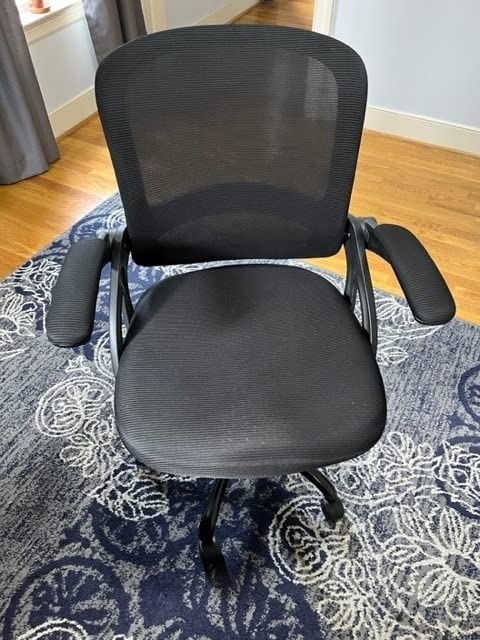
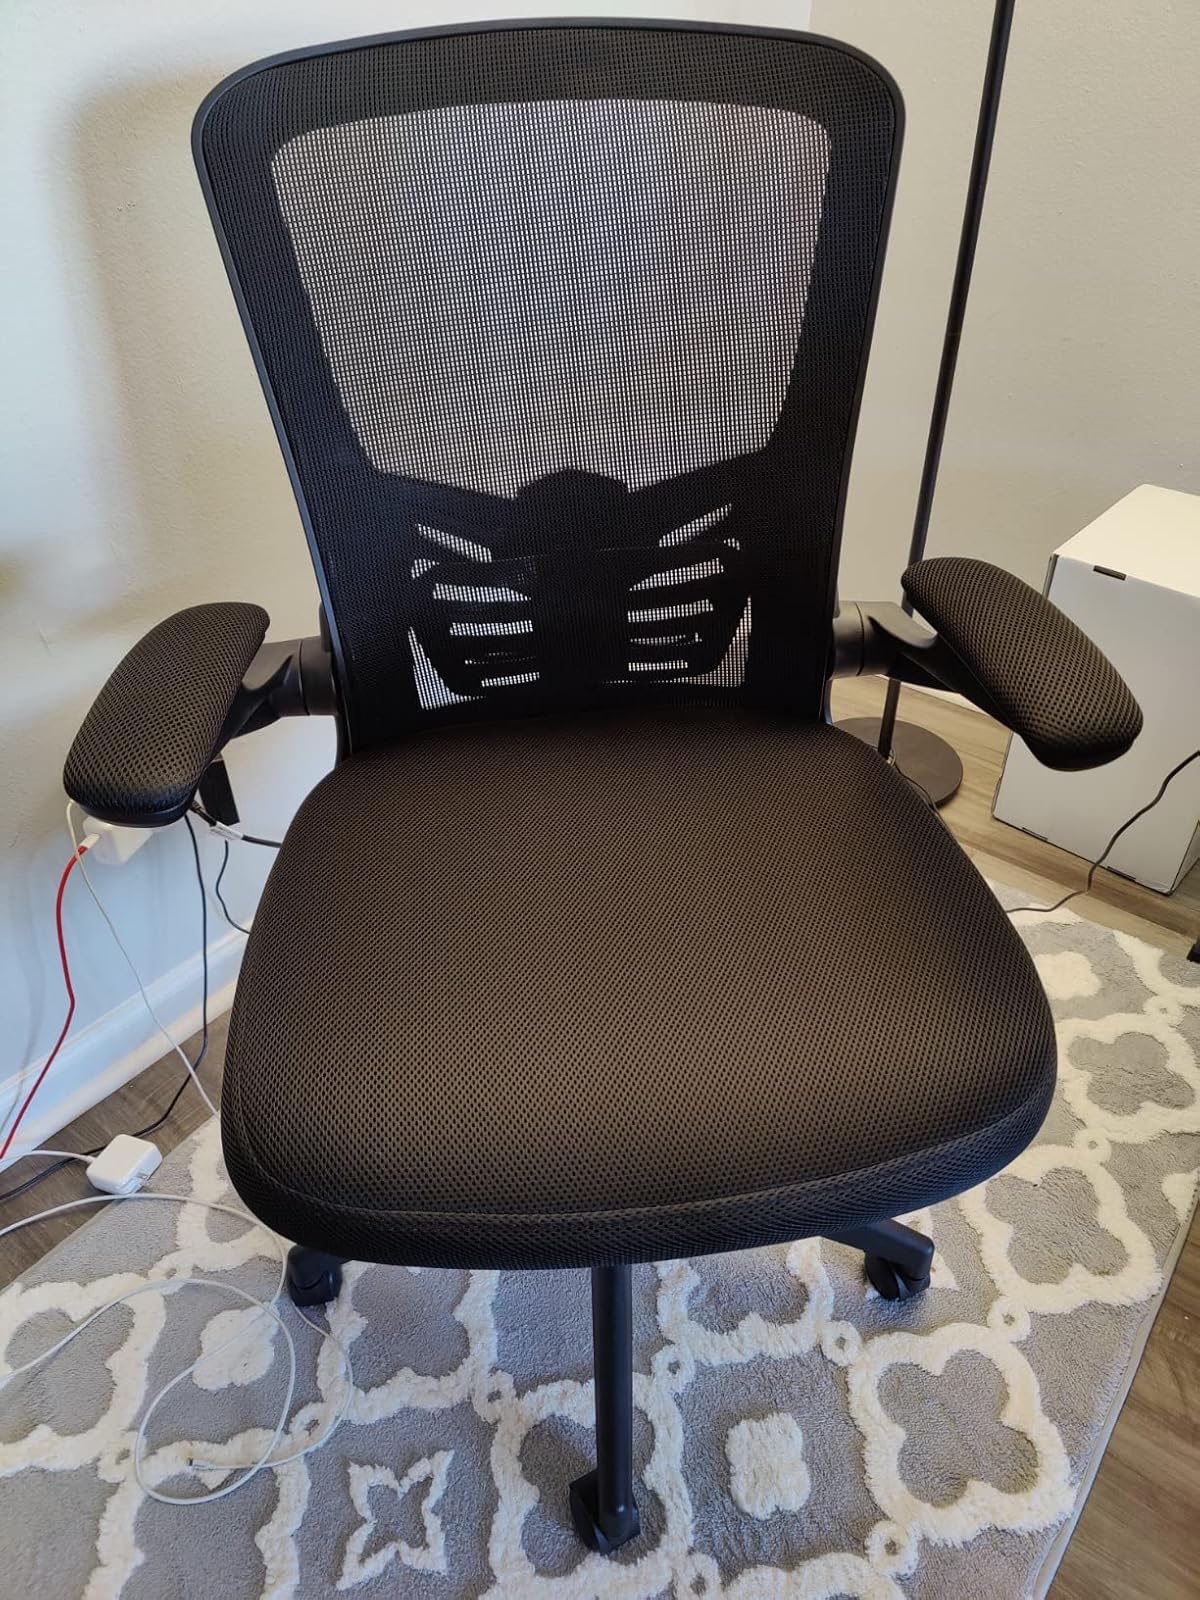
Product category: items_chair
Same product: no